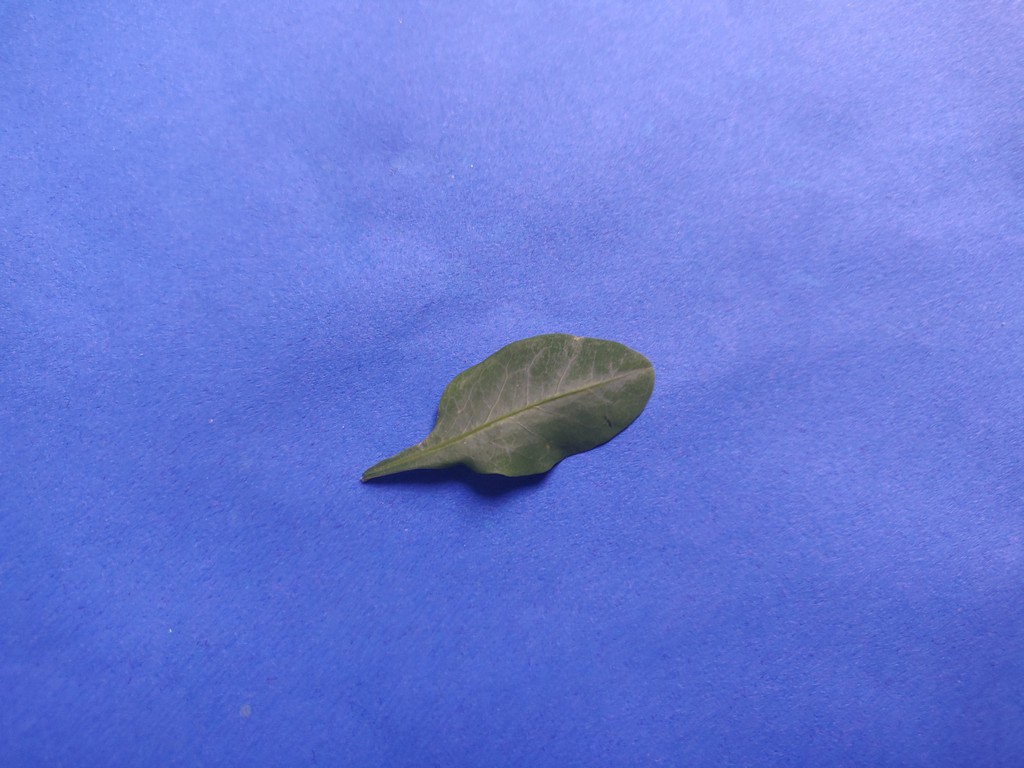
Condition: Healthy
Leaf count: single
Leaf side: front